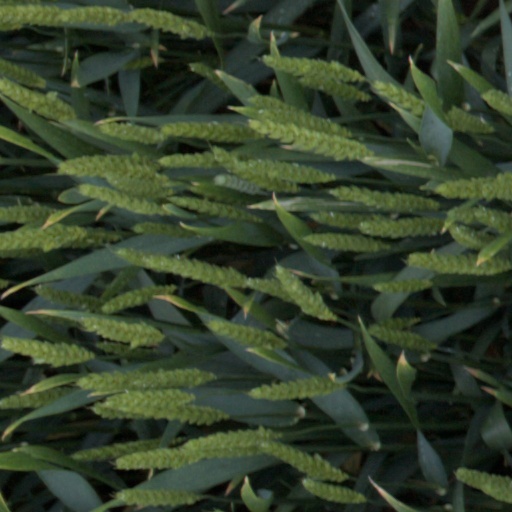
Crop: wheat